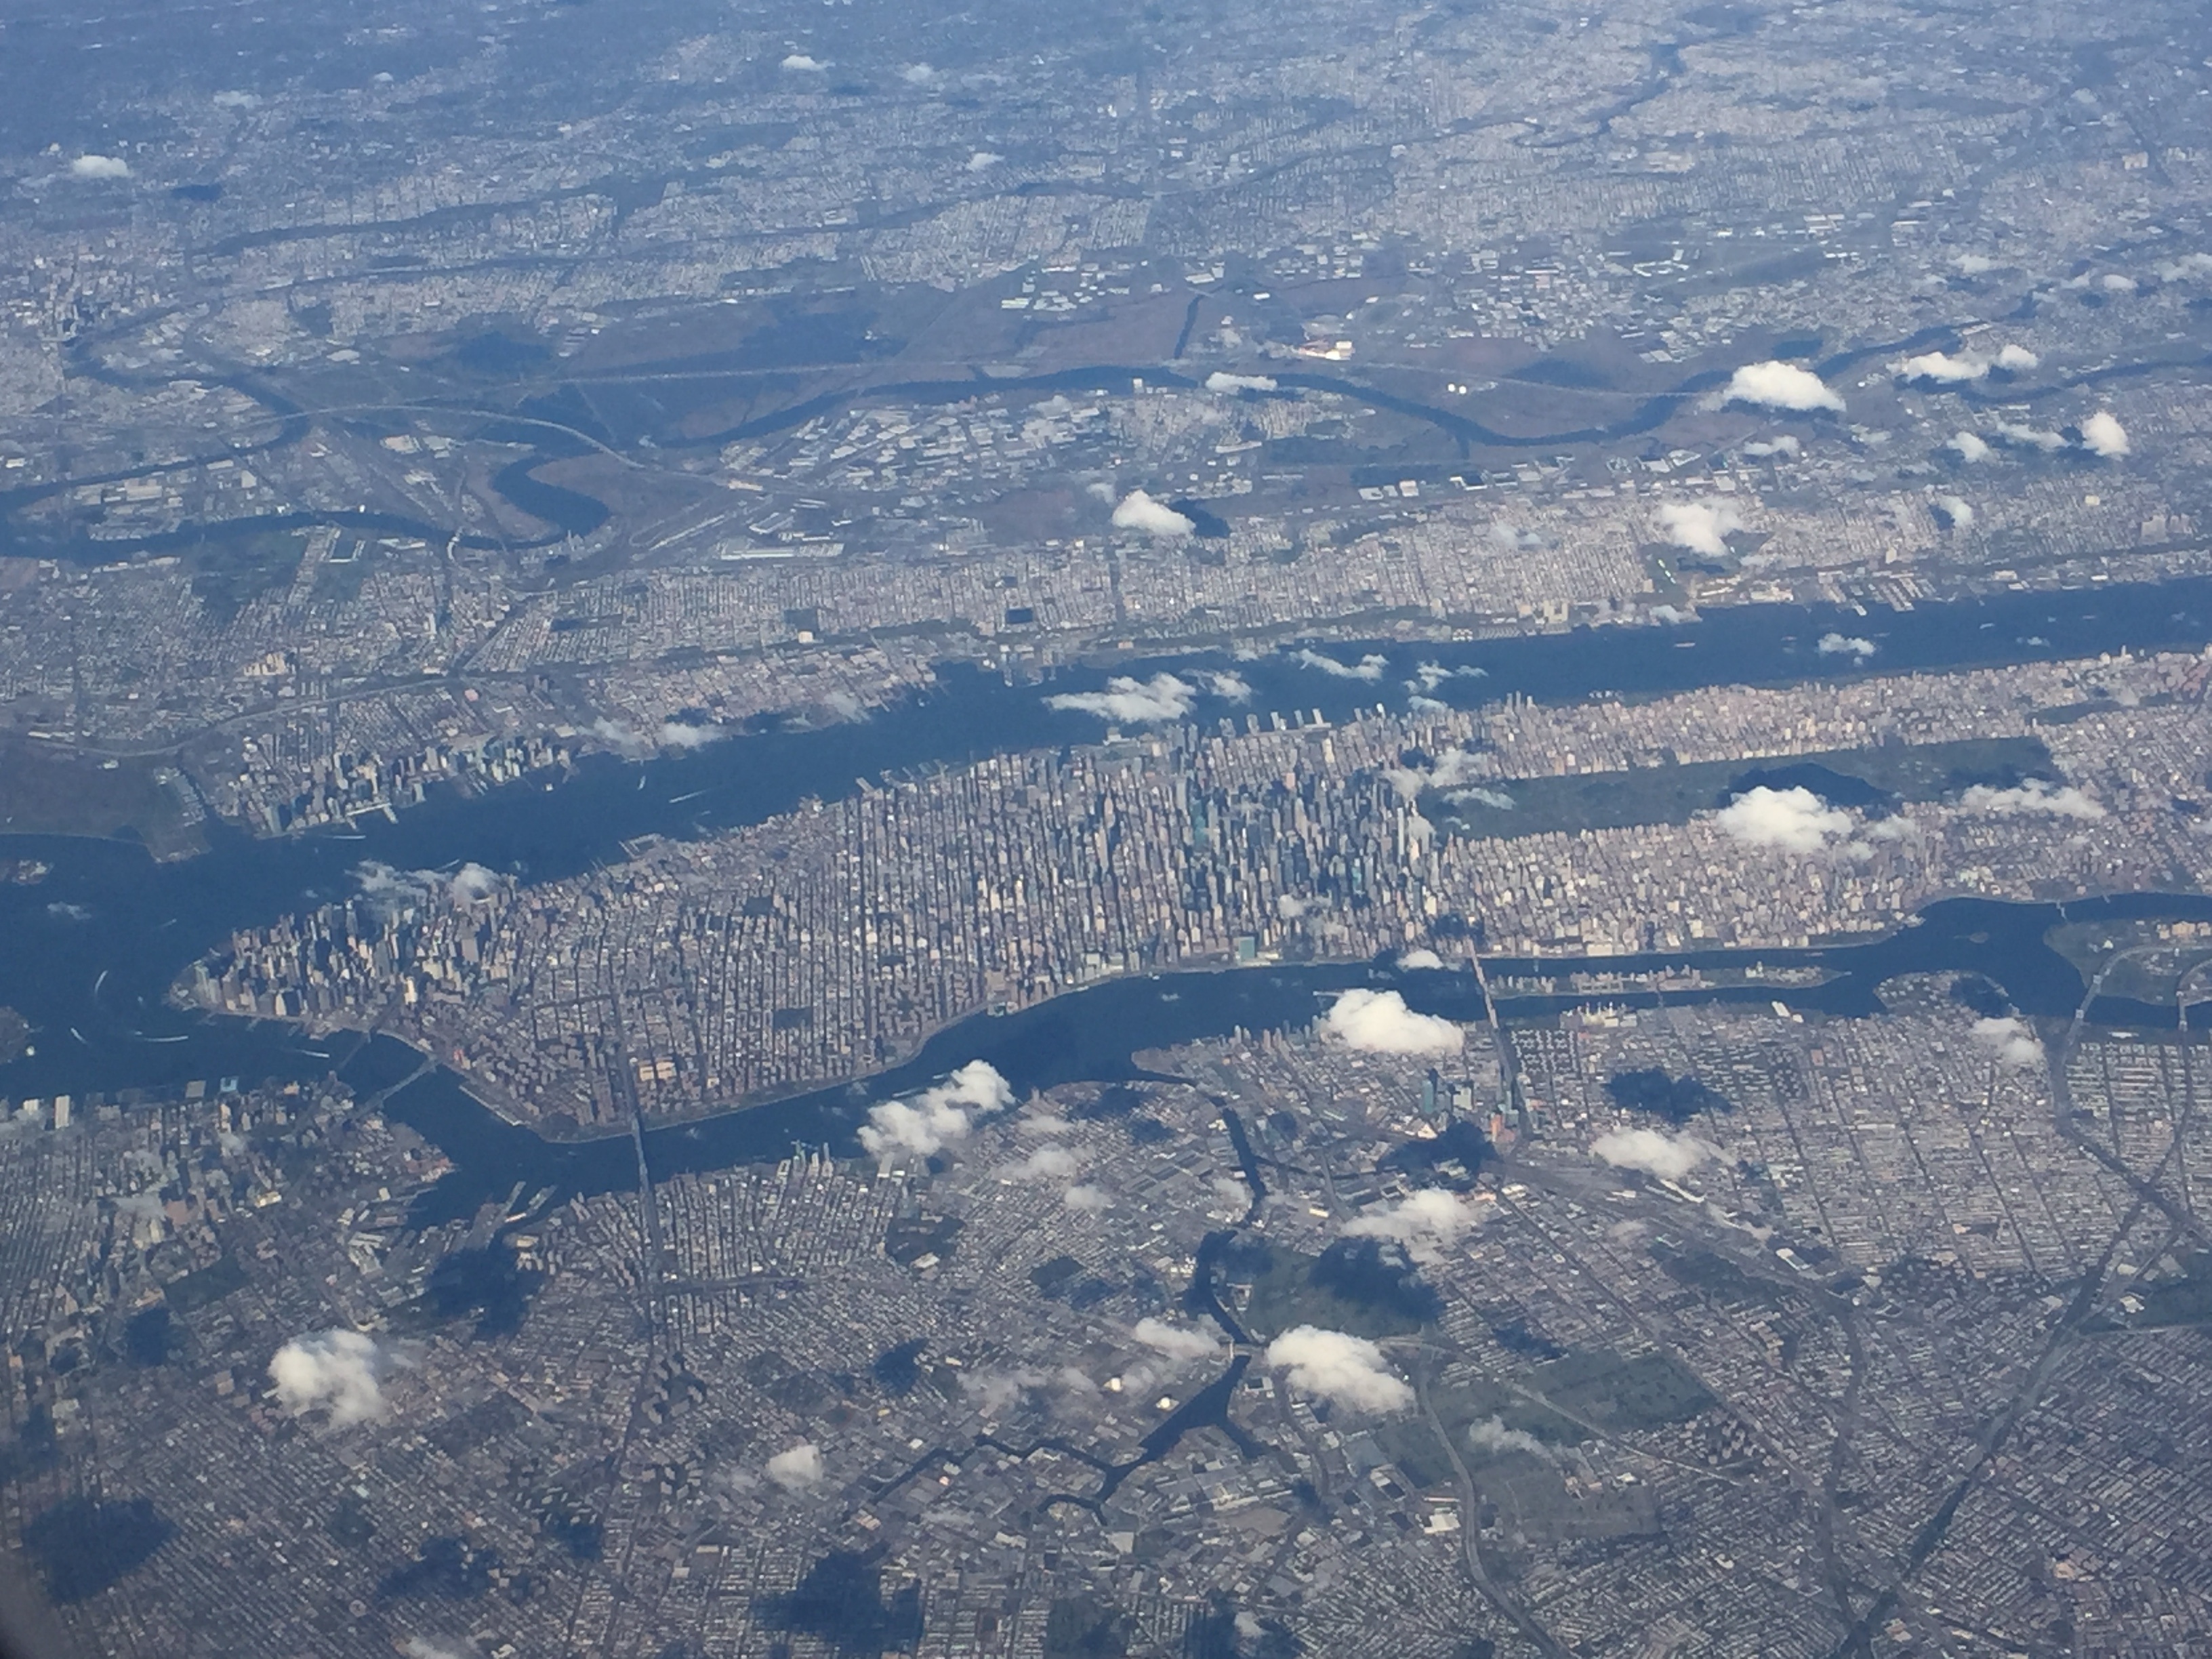
horizon, mountain, snow, winter, mountain range, ice, flight, arctic, plain, plateau, tundra, aerial photography, atmosphere of earth, mountainous landforms, geological phenomenon